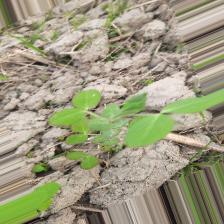
Label: Powdery Mildew